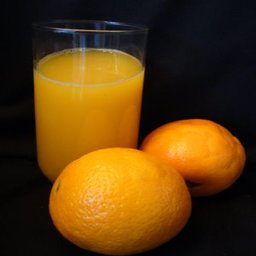
Label: peels